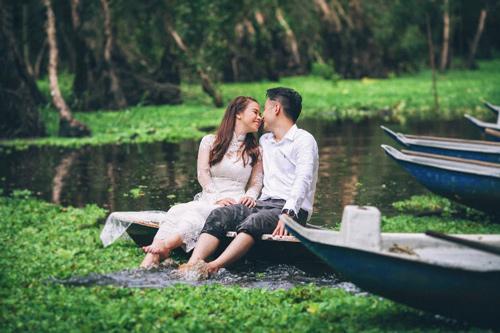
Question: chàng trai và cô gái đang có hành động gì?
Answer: cả hai nhìn nhau và cười